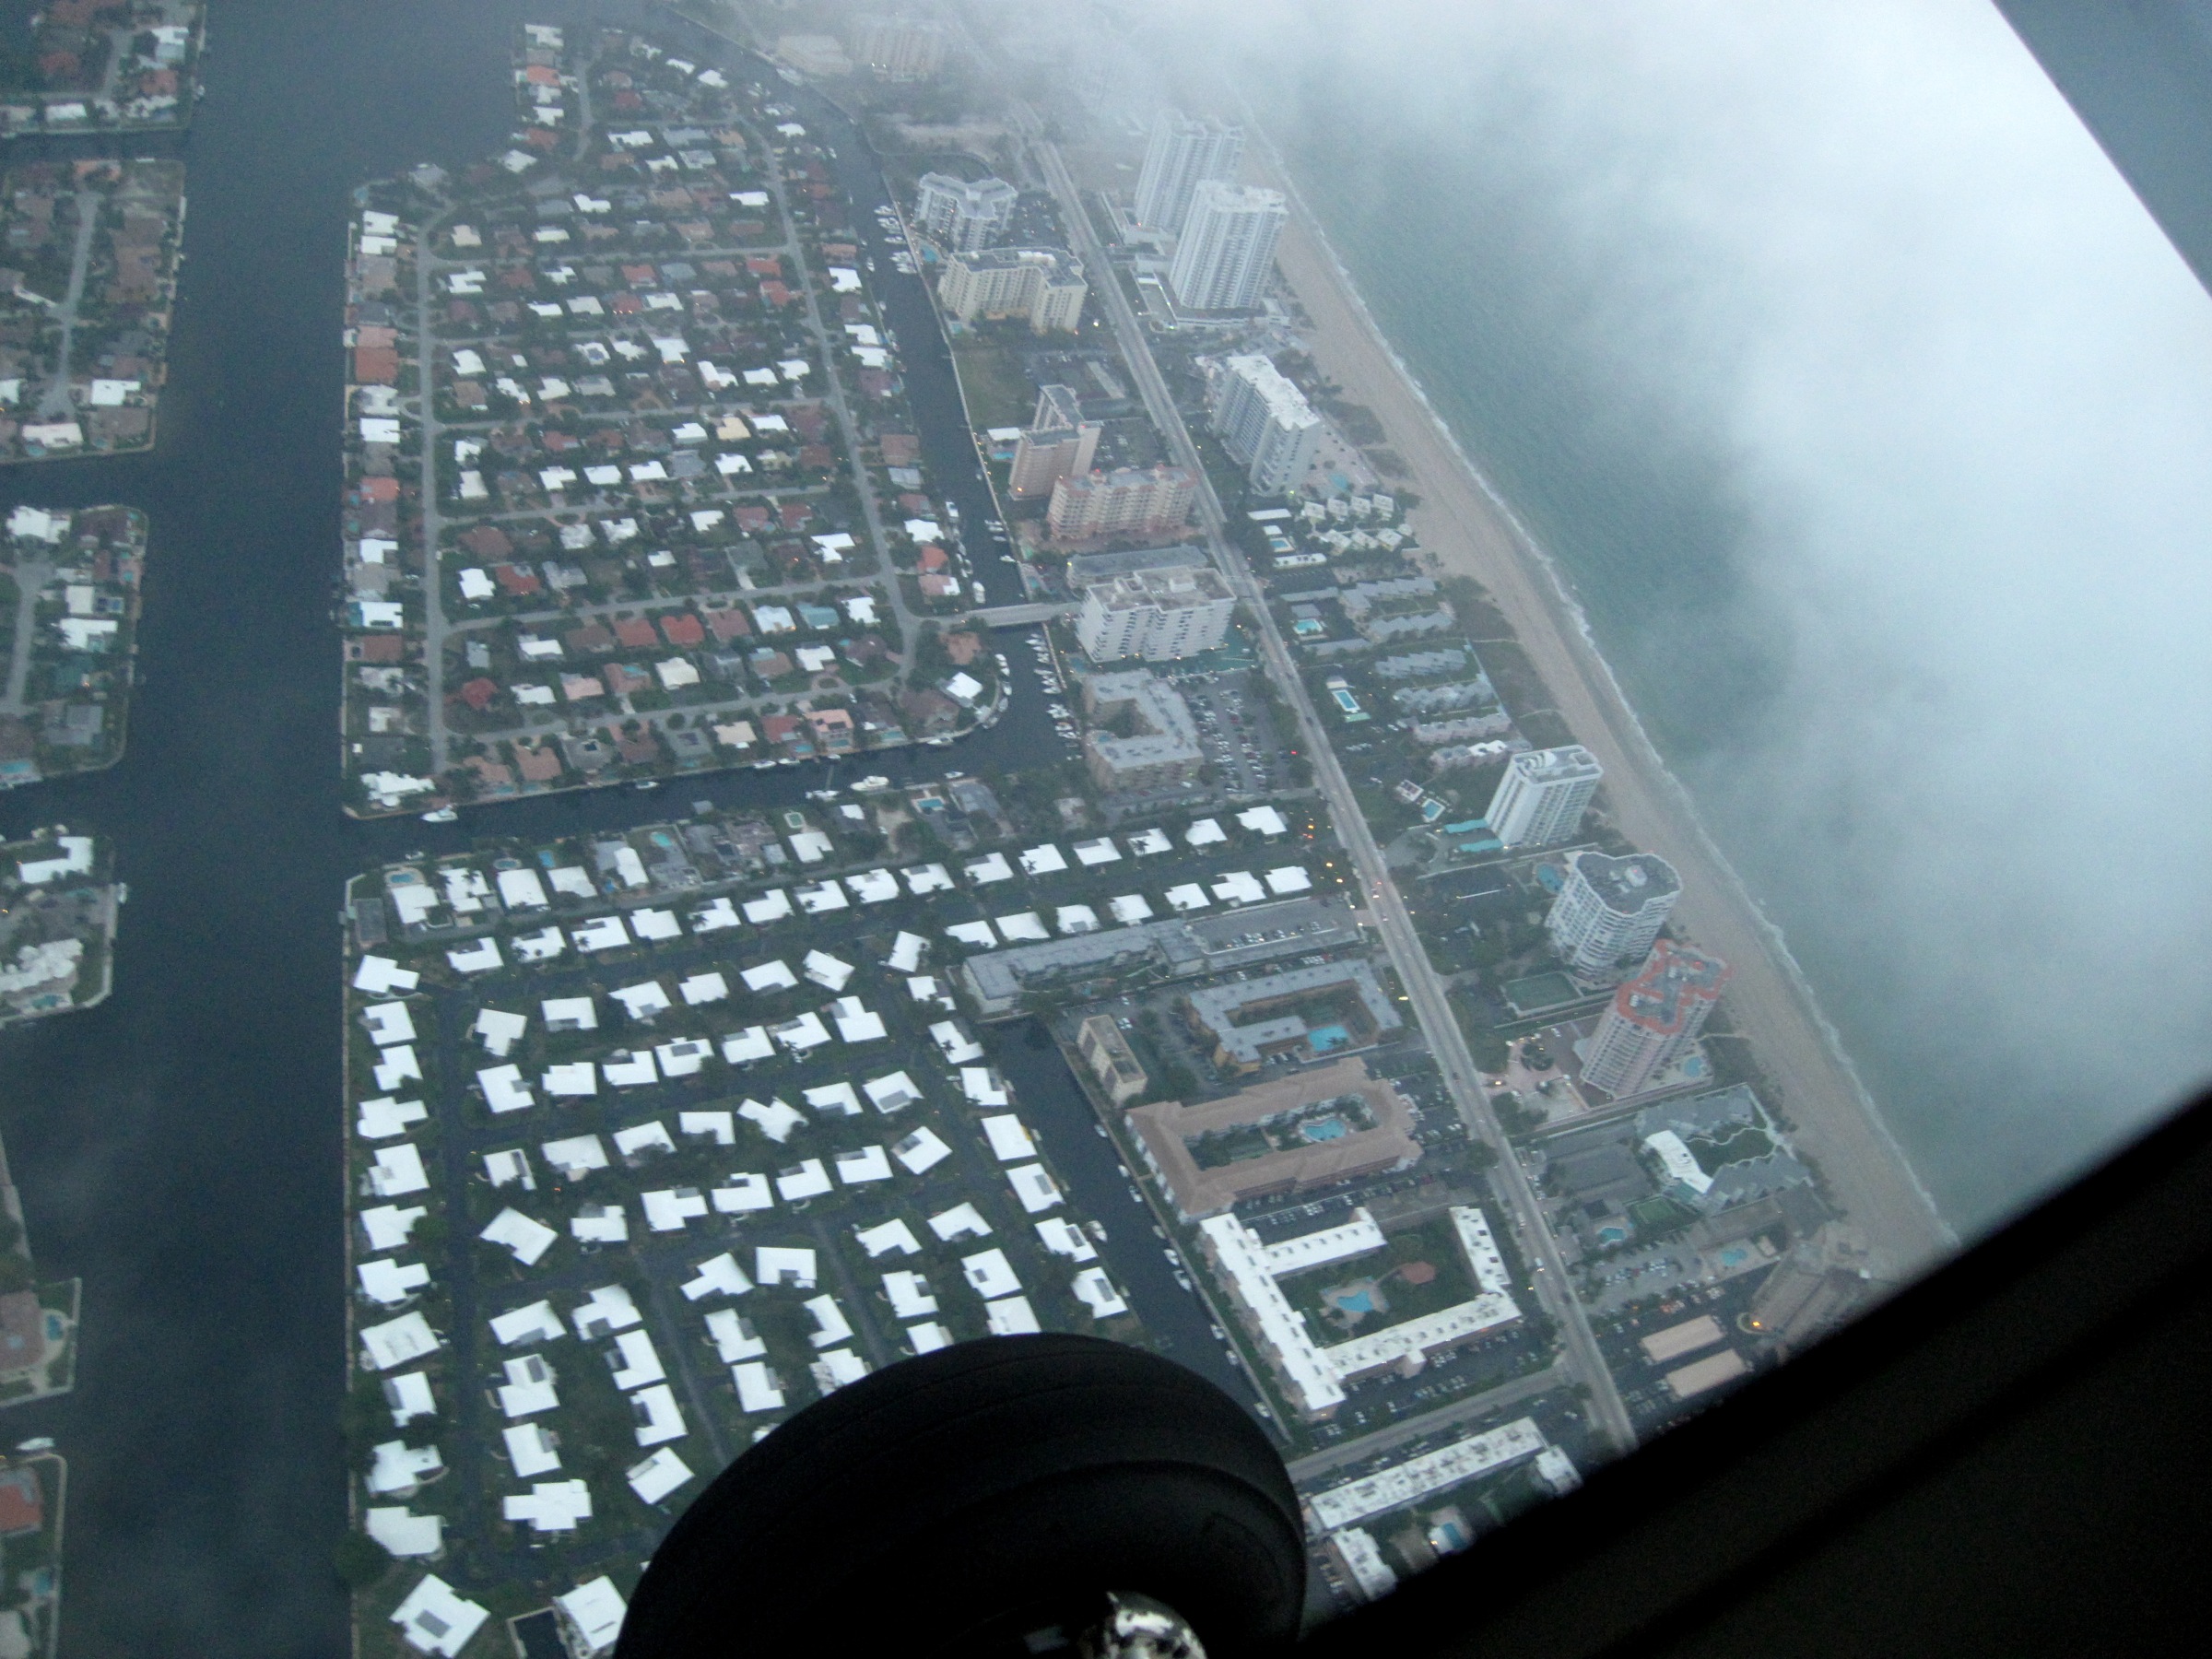
skyline, photography, skyscraper, cityscape, bahamas, metropolis, screenshot, aerial photography, atmosphere of earth